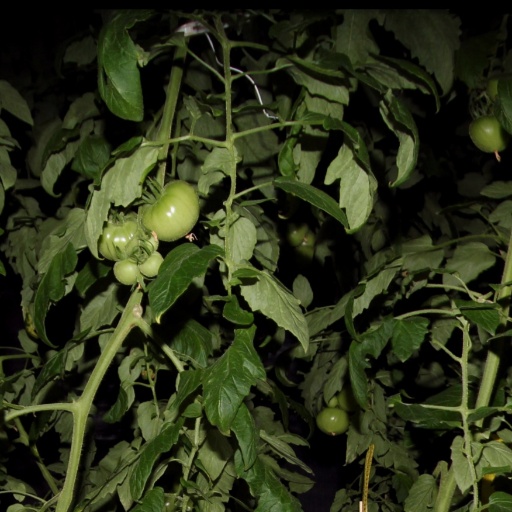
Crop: tomato